Forward (association football)

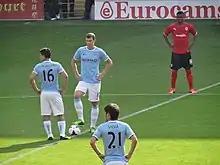
The Edin Džeko (blue, no. 10) and Sergio Agüero (no. 16) duo for Manchester City (2011–2015) is a recent example of a striker partnership made up of a taller and more physically imposing player combined with a shorter and technically gifted partner.

The term "target forward" or "target man" or "target striker" is often used to describe a particular type of striker or centre-forward whose main role is to win high balls in the air, hold up the ball, and create chances for other members of the team in addition to scoring goals themselves. These players are usually tall and physically strong, adept at heading the ball, and capable of playing with their back to goal in the final third of the pitch. Some of the most high-profile examples of this type of players in modern football include Olivier Giroud and Fernando Llorente, both World Cup winners, with the former having played the entire tournament as a starting line-up forward tasked primarily with pressing, counter-pressing, winning high or loose balls, and providing key passes to quicker and more agile teammates, namely Antoine Griezmann or Kylian Mbappé. Another example of a striker who played in this position is Didier Drogba. However, not any tall or physically strong player feels comfortable in the role of a "target man", despite having all the necessary features. Such forwards as Zlatan Ibrahimović, Romelu Lukaku, and Erling Haaland have all rejected the term when applied to specifically them, with Ibrahimović preferring to be described as an attacking all-rounder, while Lukaku and Haaland have said to favour poaching goals rather than physical play.